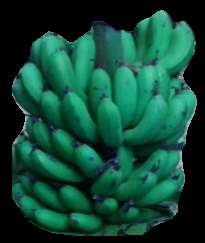
Variety: pachbale
Grade: grade2